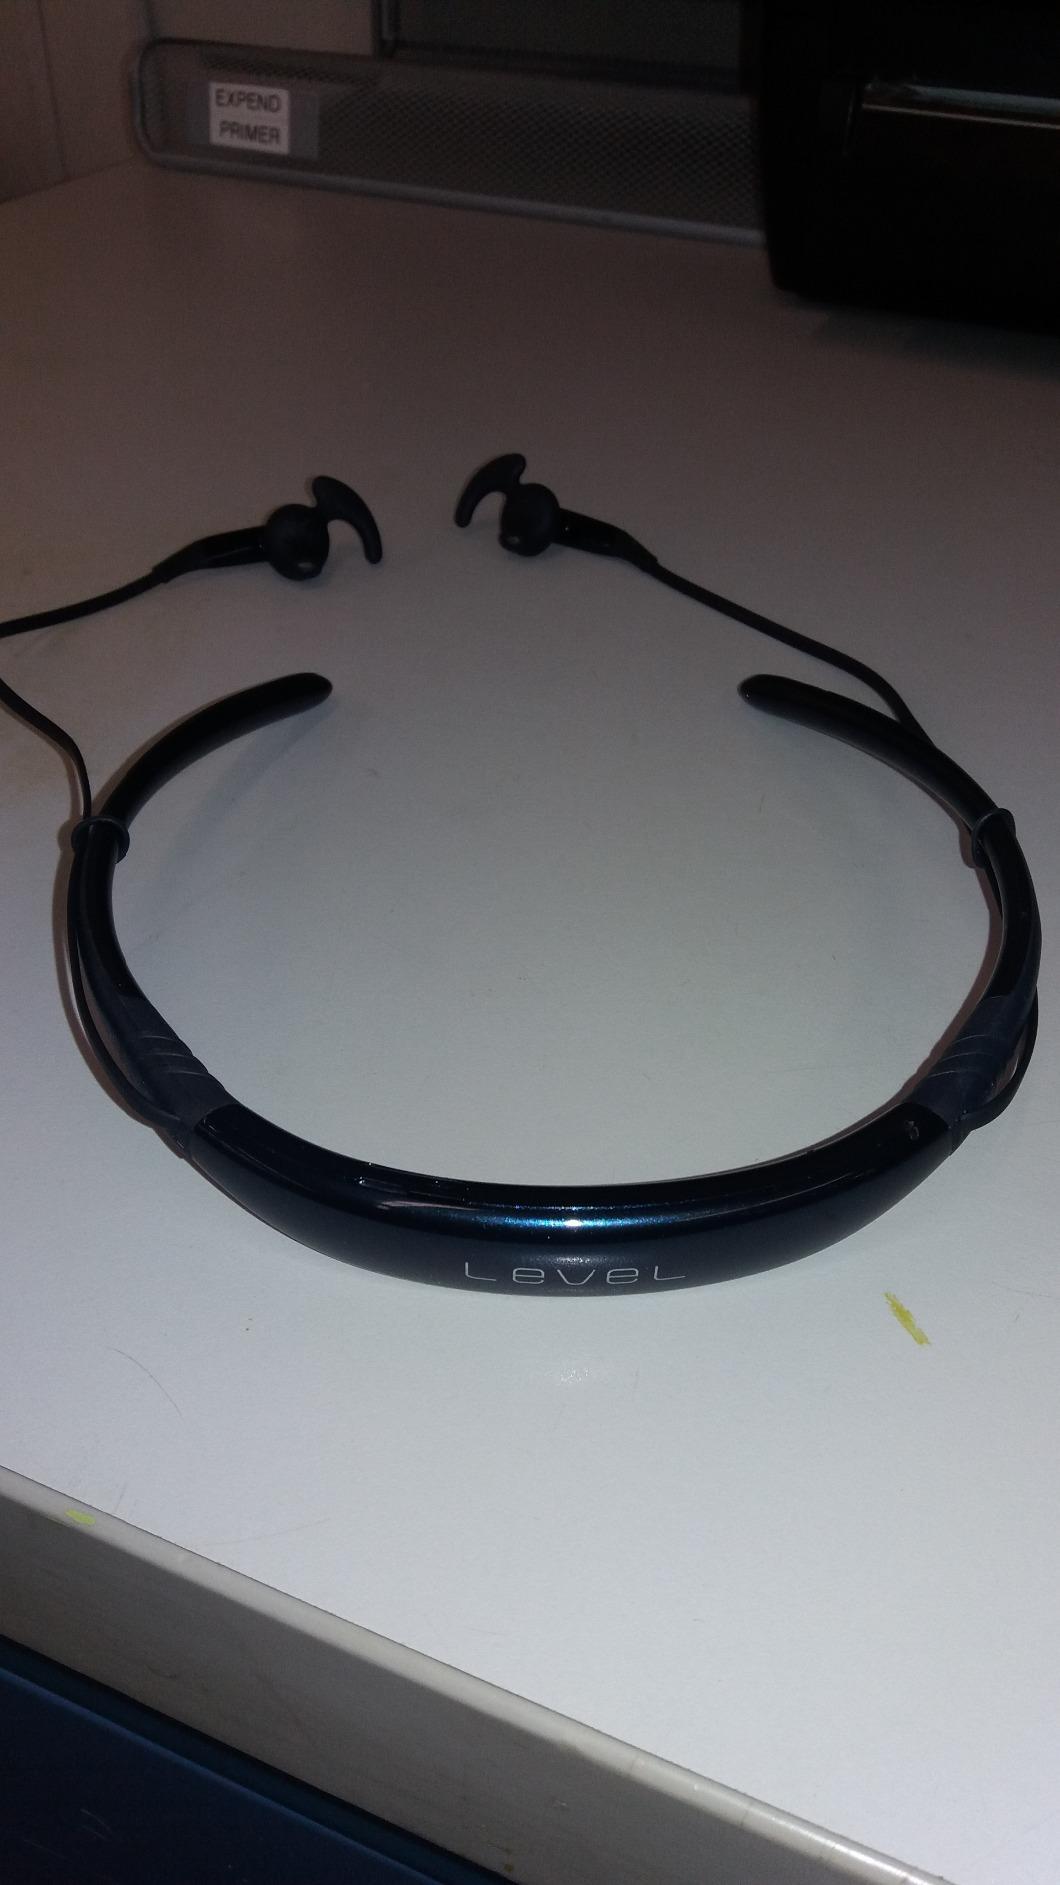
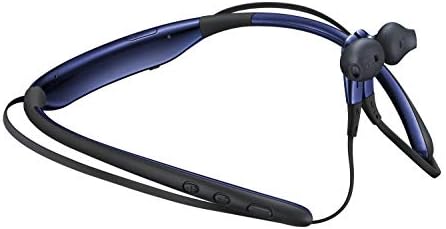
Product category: headphones
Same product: yes